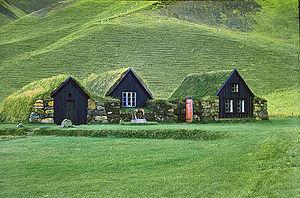
Maisons avec des toits de gazon, en Islande (à Skógar)Íslenska: Torbær á Íslandi (Skógum) Foto von Stefan Schafft
La construction en terre désigne les techniques et réalisations de la construction en terre.